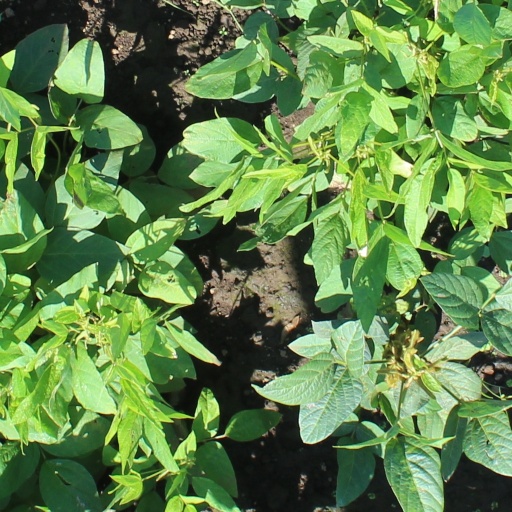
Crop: soybean